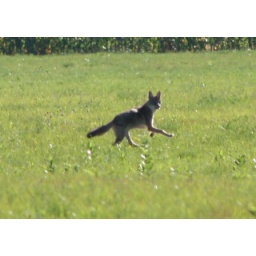
Fox in corn field behind house